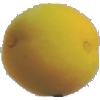
Label: Peach 2